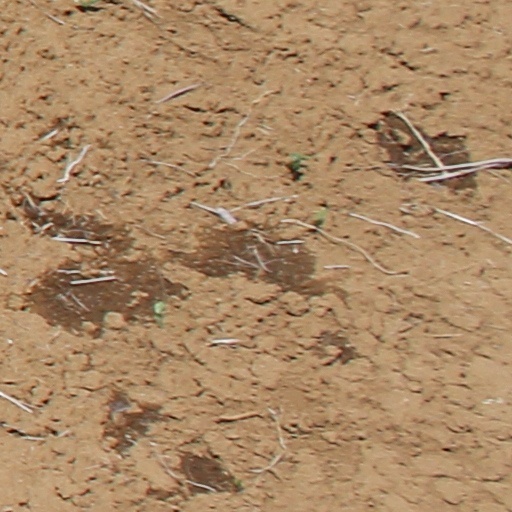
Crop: wheat